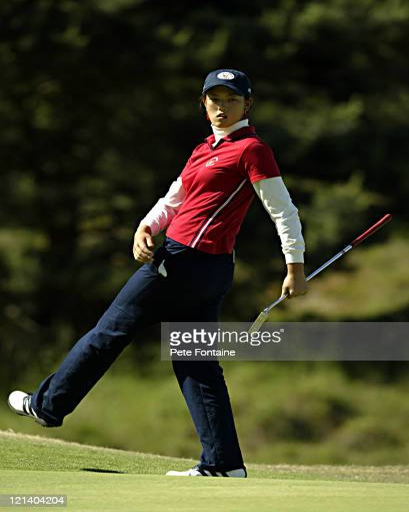
golfer competes during day held